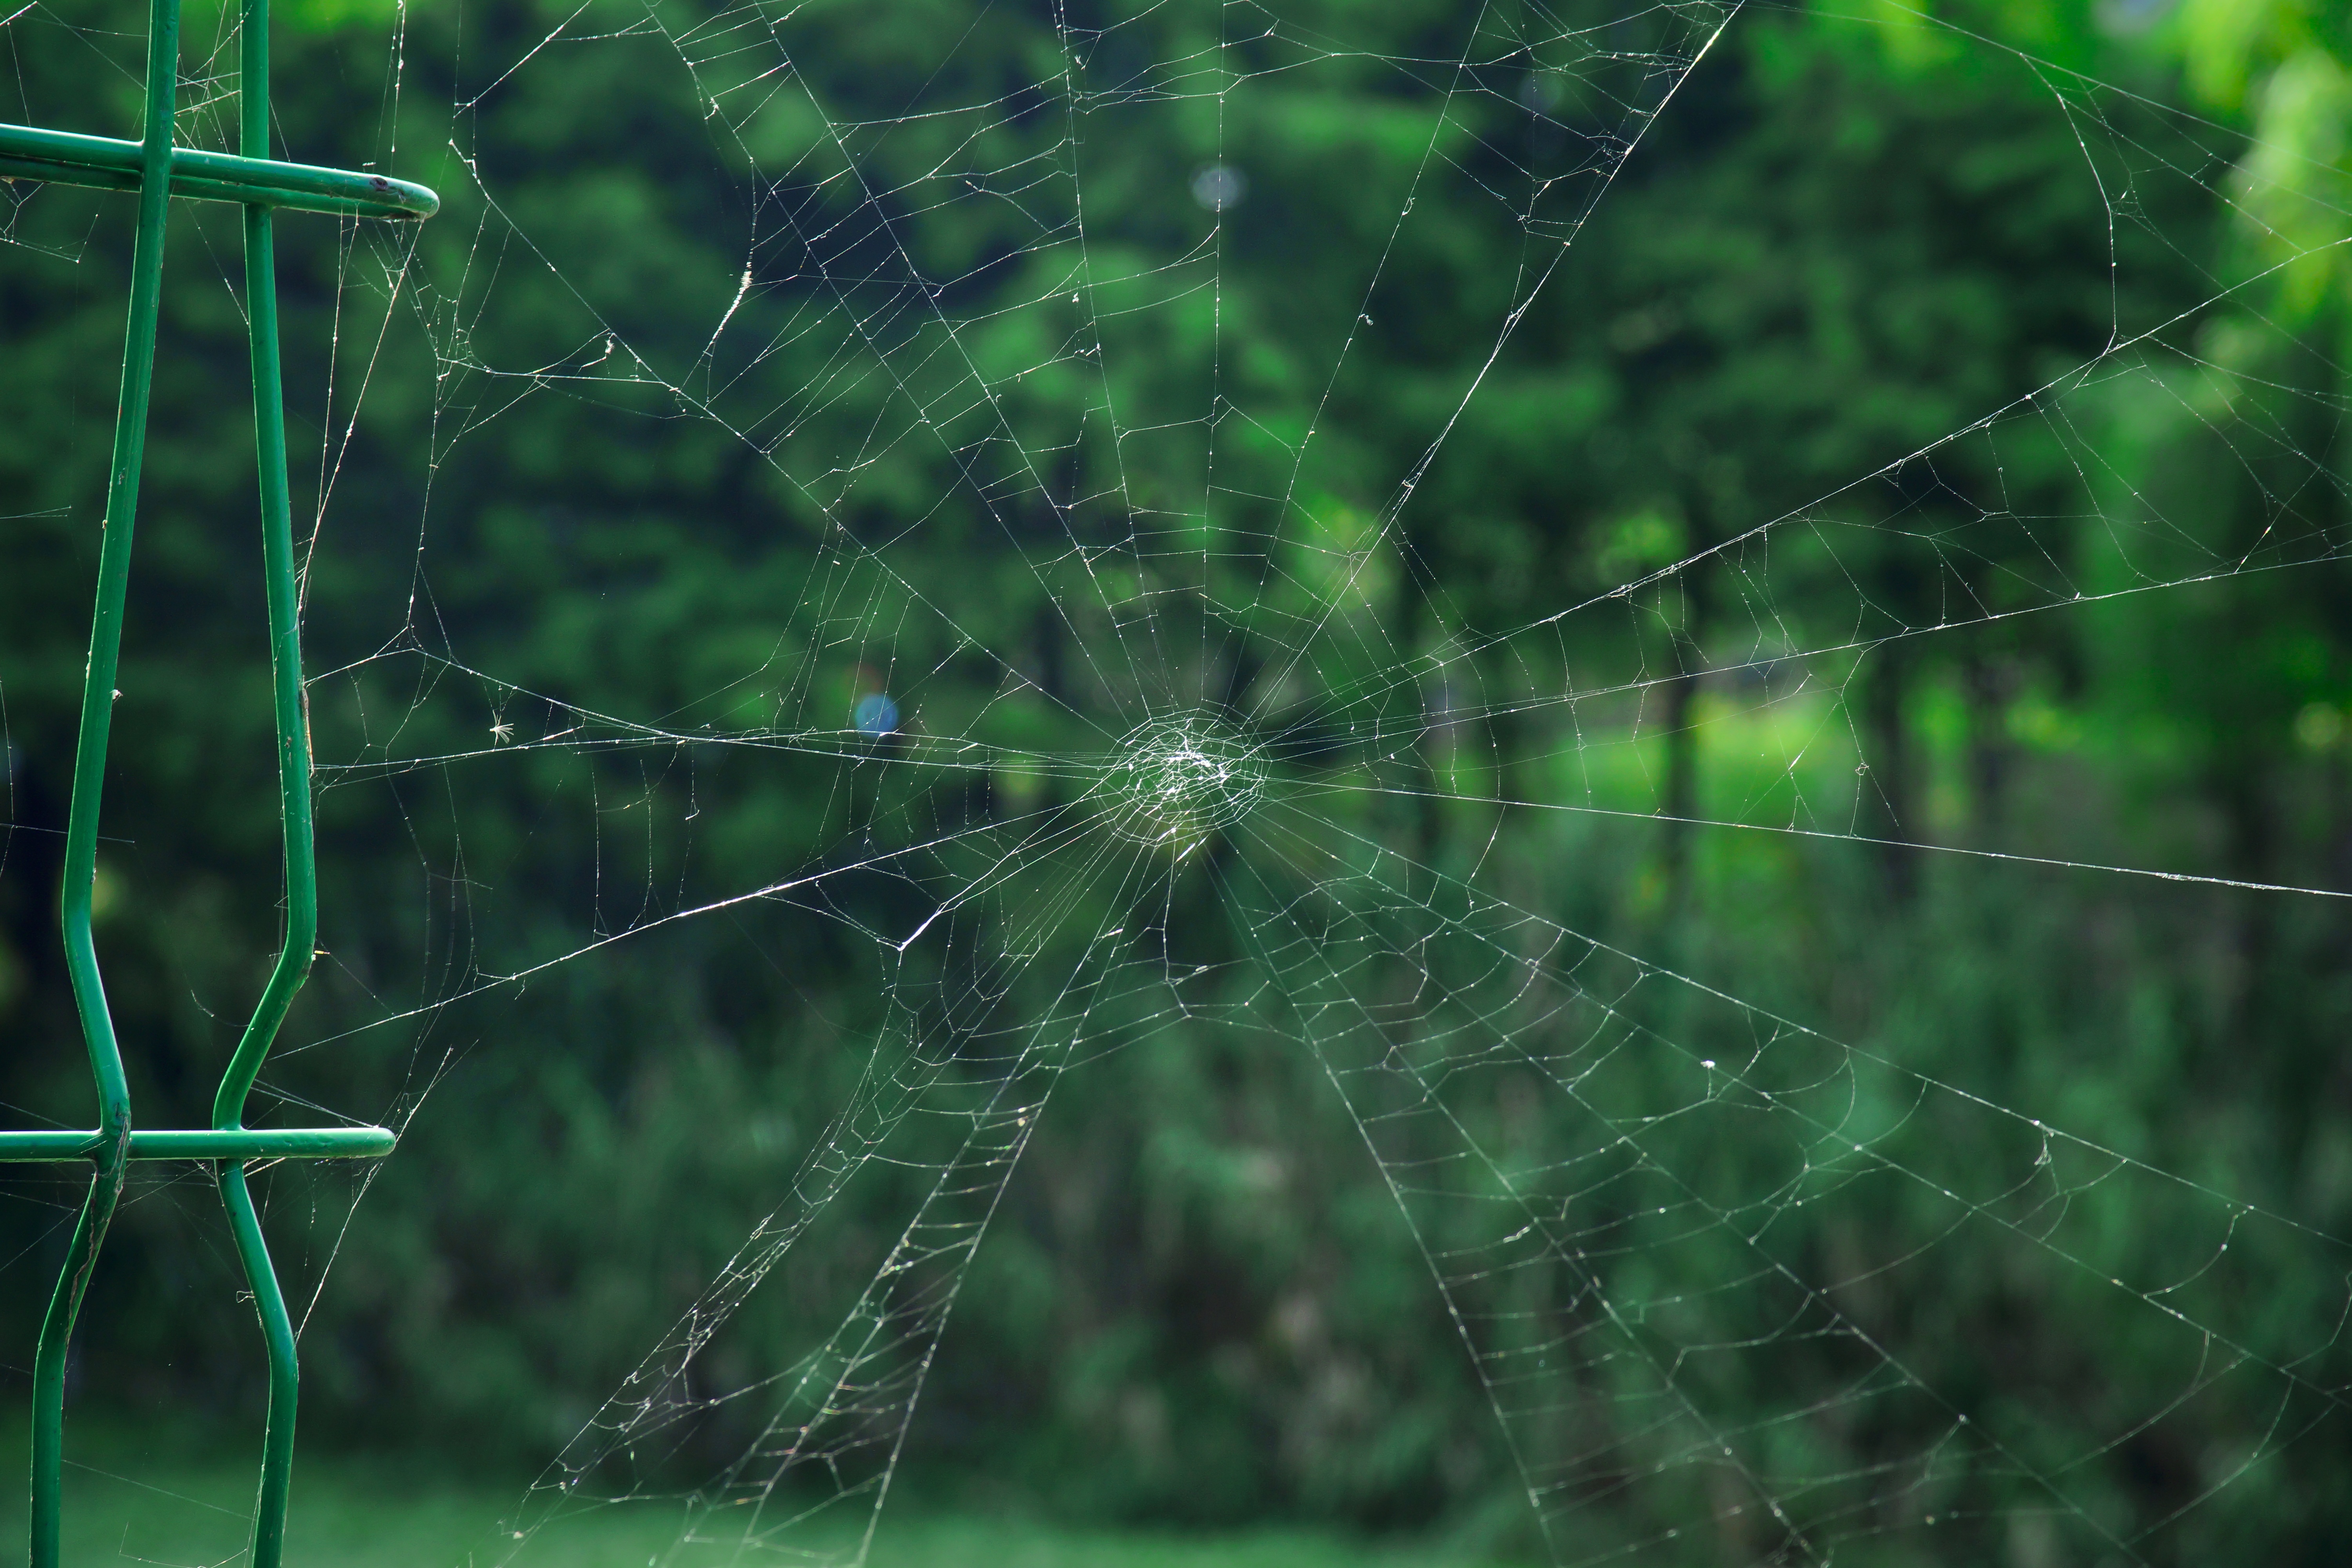
nature, grass, dew, green, natural, park, fauna, material, invertebrate, spider web, cobweb, spider, arachnid, moisture, macro photography, arthropod, a spider's web, plant stem